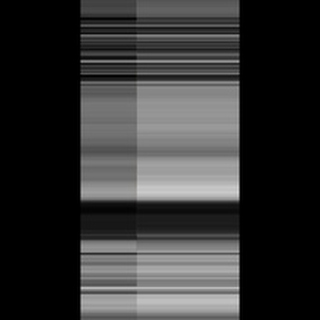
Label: sugarcane_red_rot